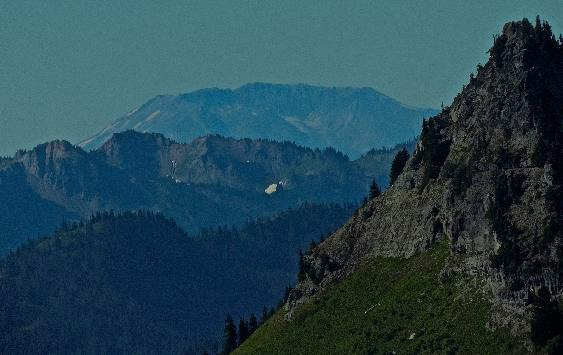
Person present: No